Arrow 3

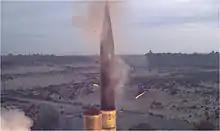
Arrow 3 launch in February 2013.

IAI began preliminary tests of the Arrow 3 in 2011. The company will not specify what tests were performed, but they are part of the preparations for a full fly-out test. On 23 January 2012, the Israeli Ministry of Defense released photographs and video of the recent successful fly-out tests from Palmachim Airbase. During the tests, a model of the interceptor missile was launched in order to check the starting and propulsion system, as well as other tracking sensors.